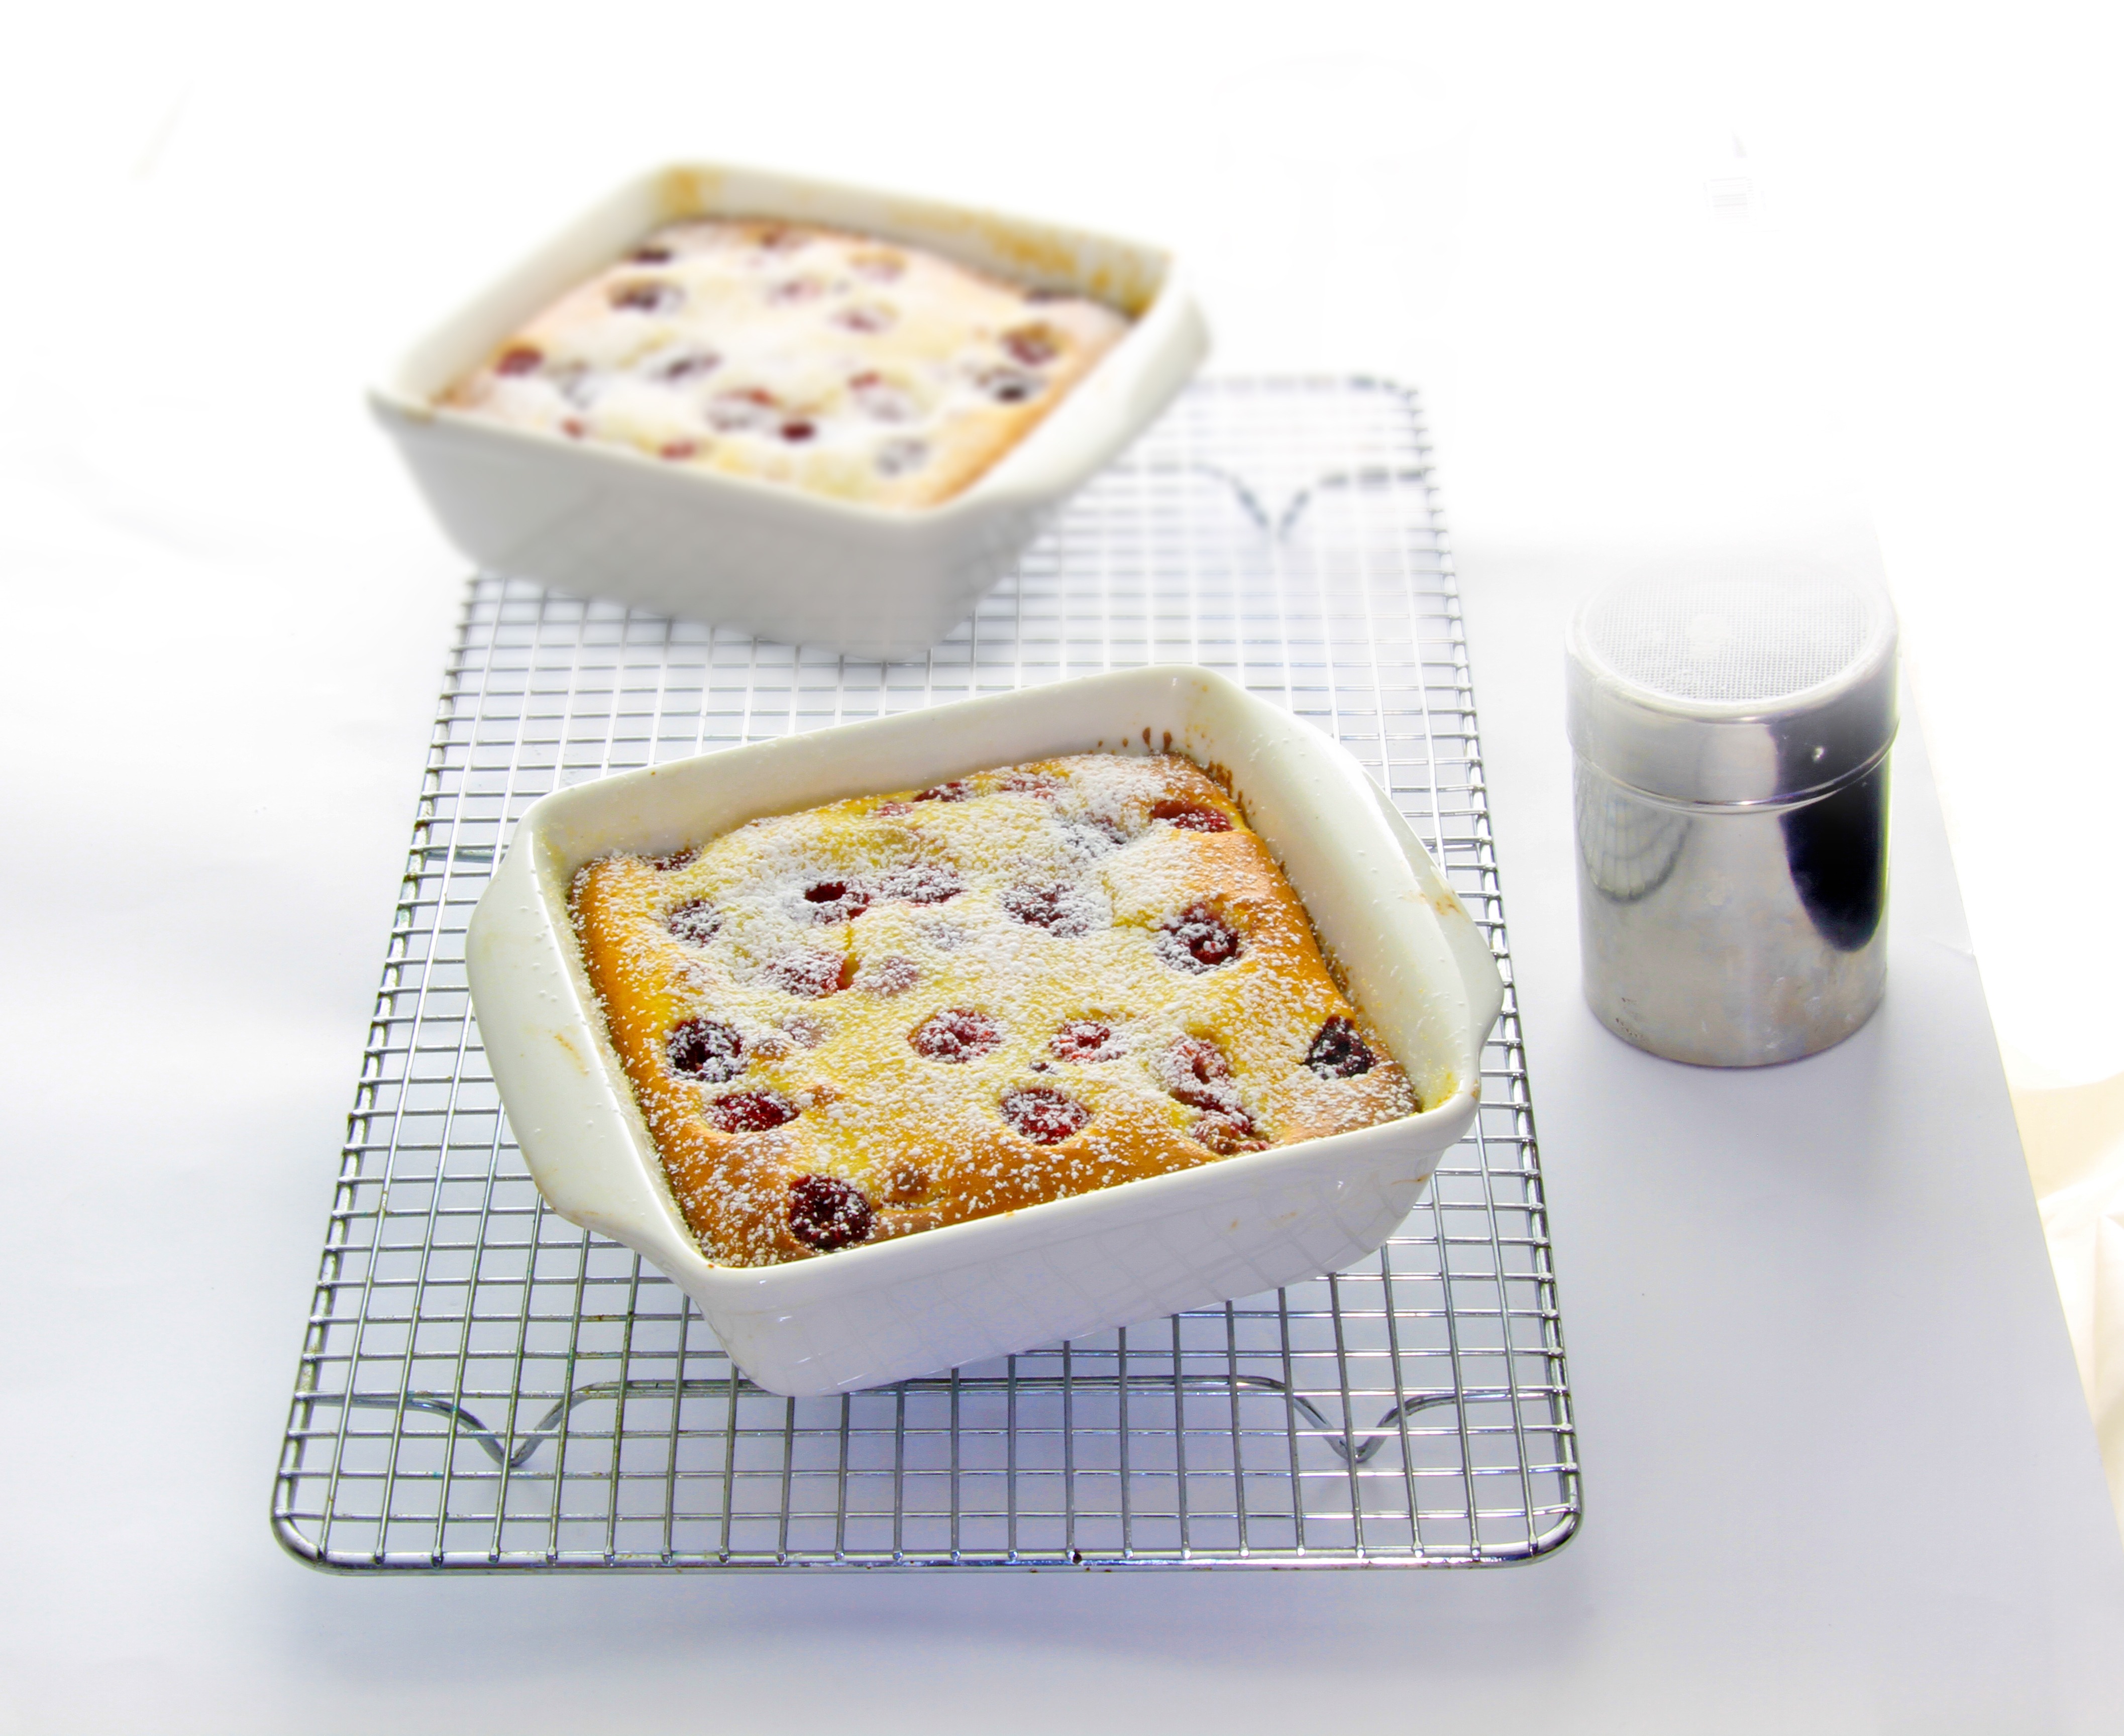
fruit, sweet, dish, meal, food, produce, breakfast, cupcake, baking, dessert, cuisine, delicious, cake, pastries, party, baked goods